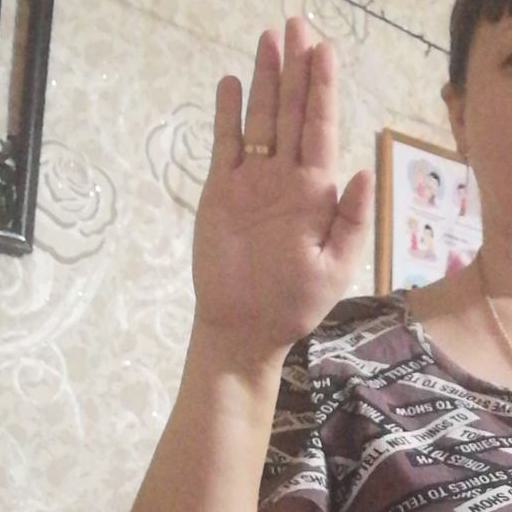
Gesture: stop